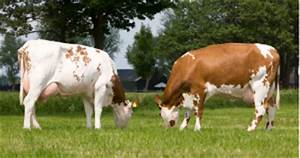
Label: cow